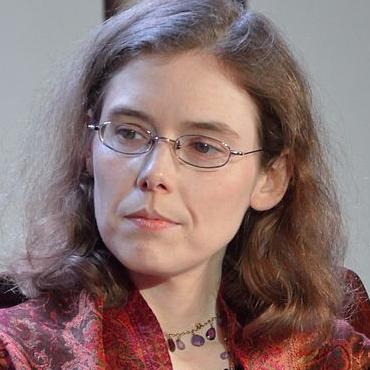
Age: 34